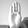
ASL letter: B